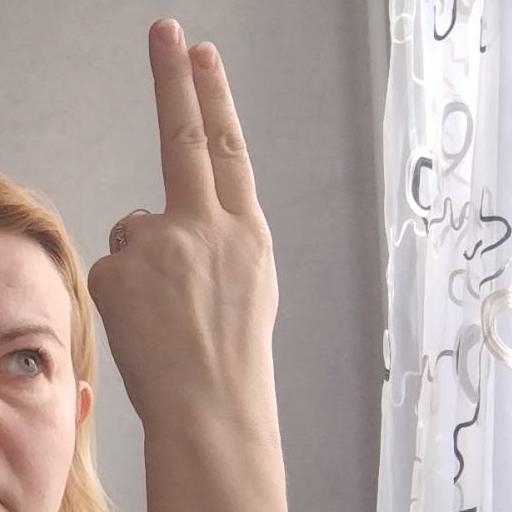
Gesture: two_up_inverted